Gulf Hammock (wetlands)

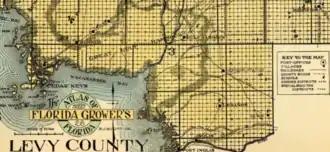
Detail of 1914 map of Levy County, Florida showing the Great Gulf Hammock.

Gulf Hammock is a wetlands area in the southern end of Levy County, Florida. It extends along the Gulf of Mexico coast from Cedar Key to the Withlacoochee River, and reaches several miles inland. Gulf Hammock includes the largest expanse of hydric hammock in Florida. The area is mostly uninhabited, with the area closest to the Gulf coast in a state park, and the inland areas primarily used for logging and hunting.